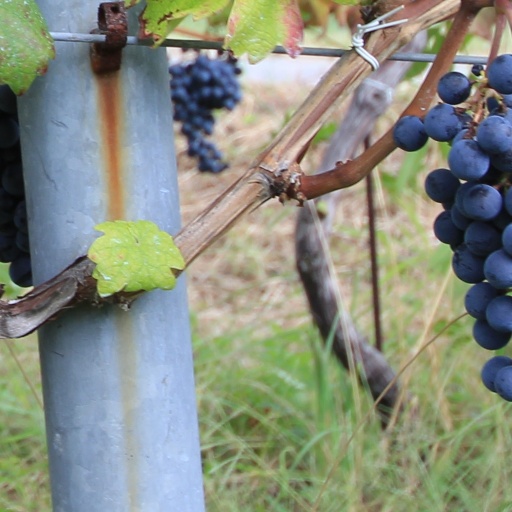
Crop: grape